Qatar Museums

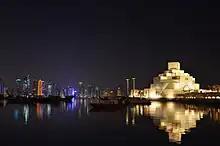
The Museum of Islamic Art with Doha skyline in the background

Critics such as Hans-Ulrich Obrist, director of London's Serpentine Gallery, have argued that Doha takes a different approach to museums from that of Abu Dhabi, aspiring to a new model that does not "copy existing models or replicate western museums, but acknowledges local difference". Martyn Best, director of Cultural Innovations said that "Qatar is the furthest ahead in thinking about how to develop a contemporary Middle Eastern model", searching for a new paradigm for the museums of the 21st century.